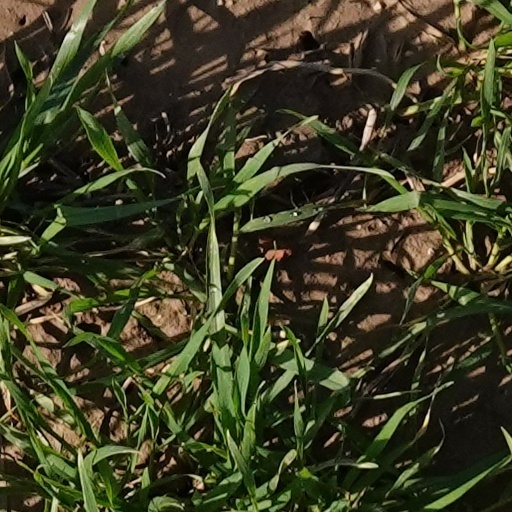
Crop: wheat